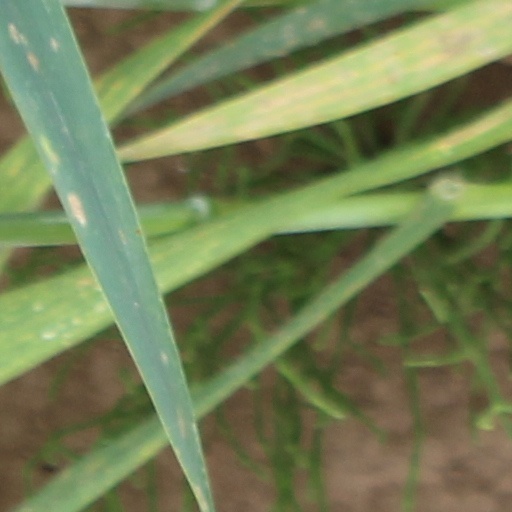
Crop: wheat